College ice hockey

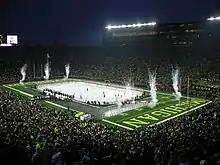
A record 104,173 fans watch Michigan vs. Michigan State at The Big Chill at the Big House

A rivalry between the United States Military Academy (Army) Black Knights and the Royal Military College of Canada (RMC) Paladins resulted in an annual West Point Weekend hockey game. The series was first played in 1923, and was claimed to be the longest-running annual international sporting event in the world. Army and RMC played continuously from 1949 until 2007, when scheduling conflicts forced the academies to abandon the scheduled game. The game was not played from 2007 to 2010, nor in 2012, but has been held annually since. The most recent edition in 2020 saw RMC defeat West Point 3-2 in overtime, RMC's first win in the series since 2002.